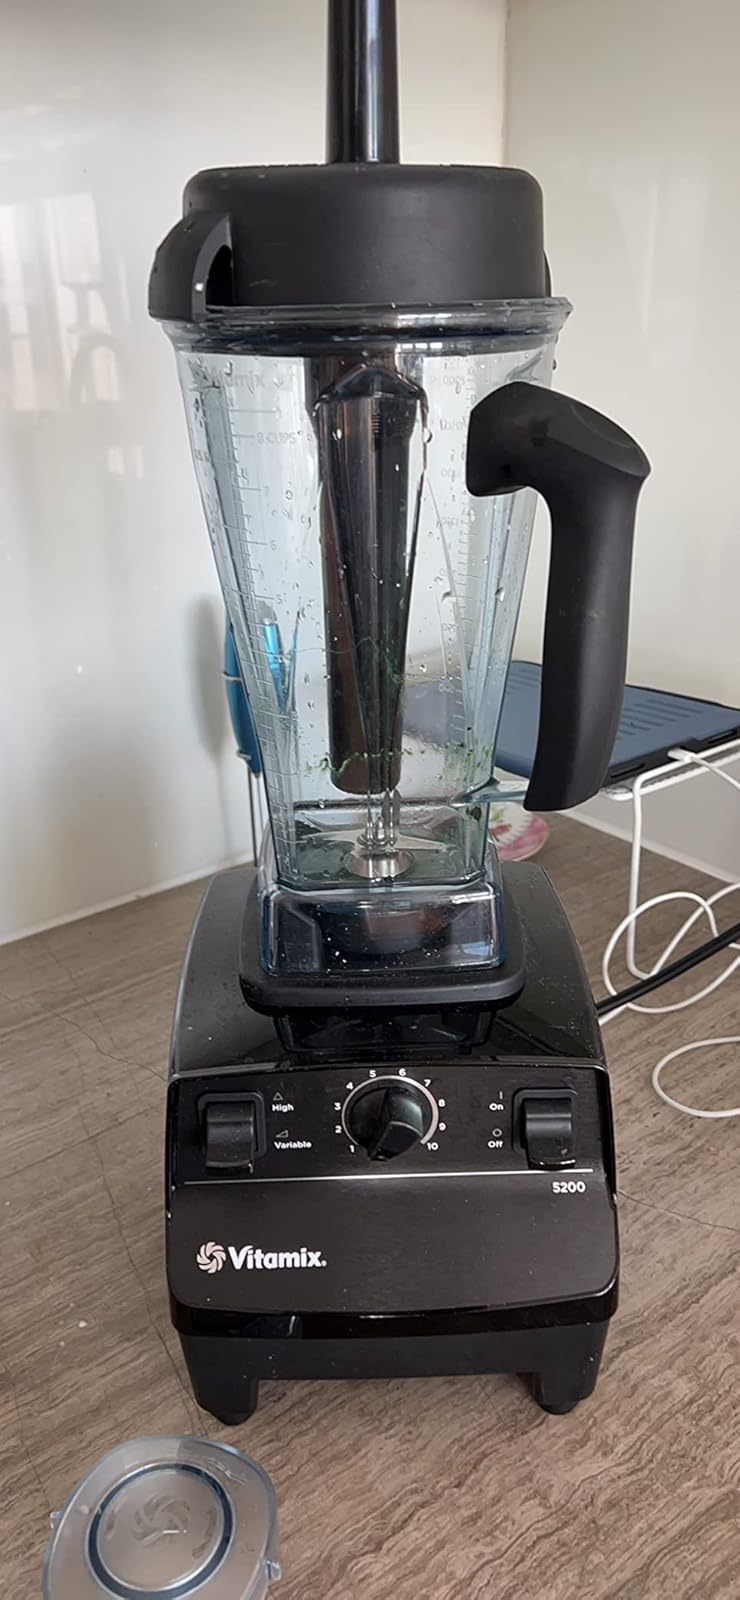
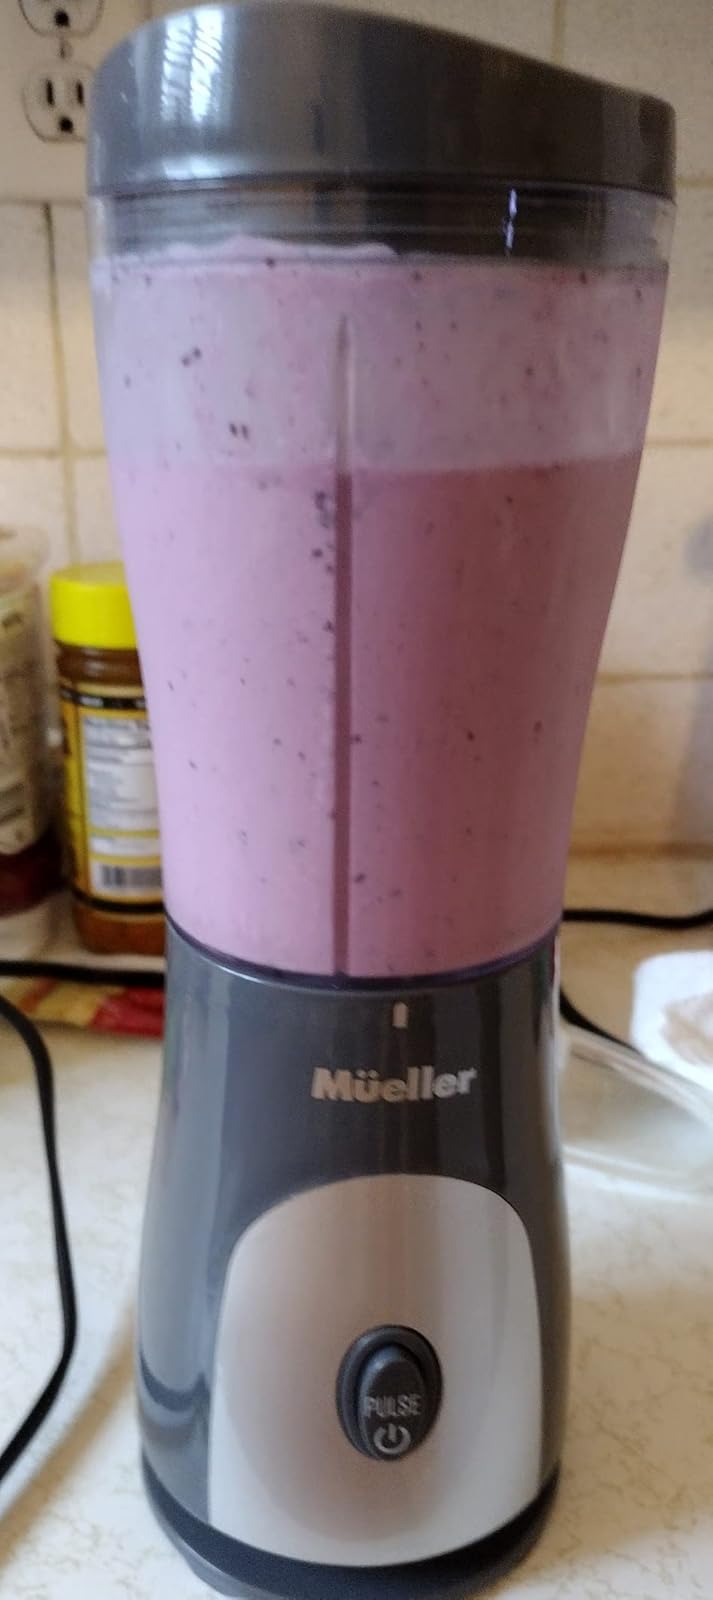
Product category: items_blender
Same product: no